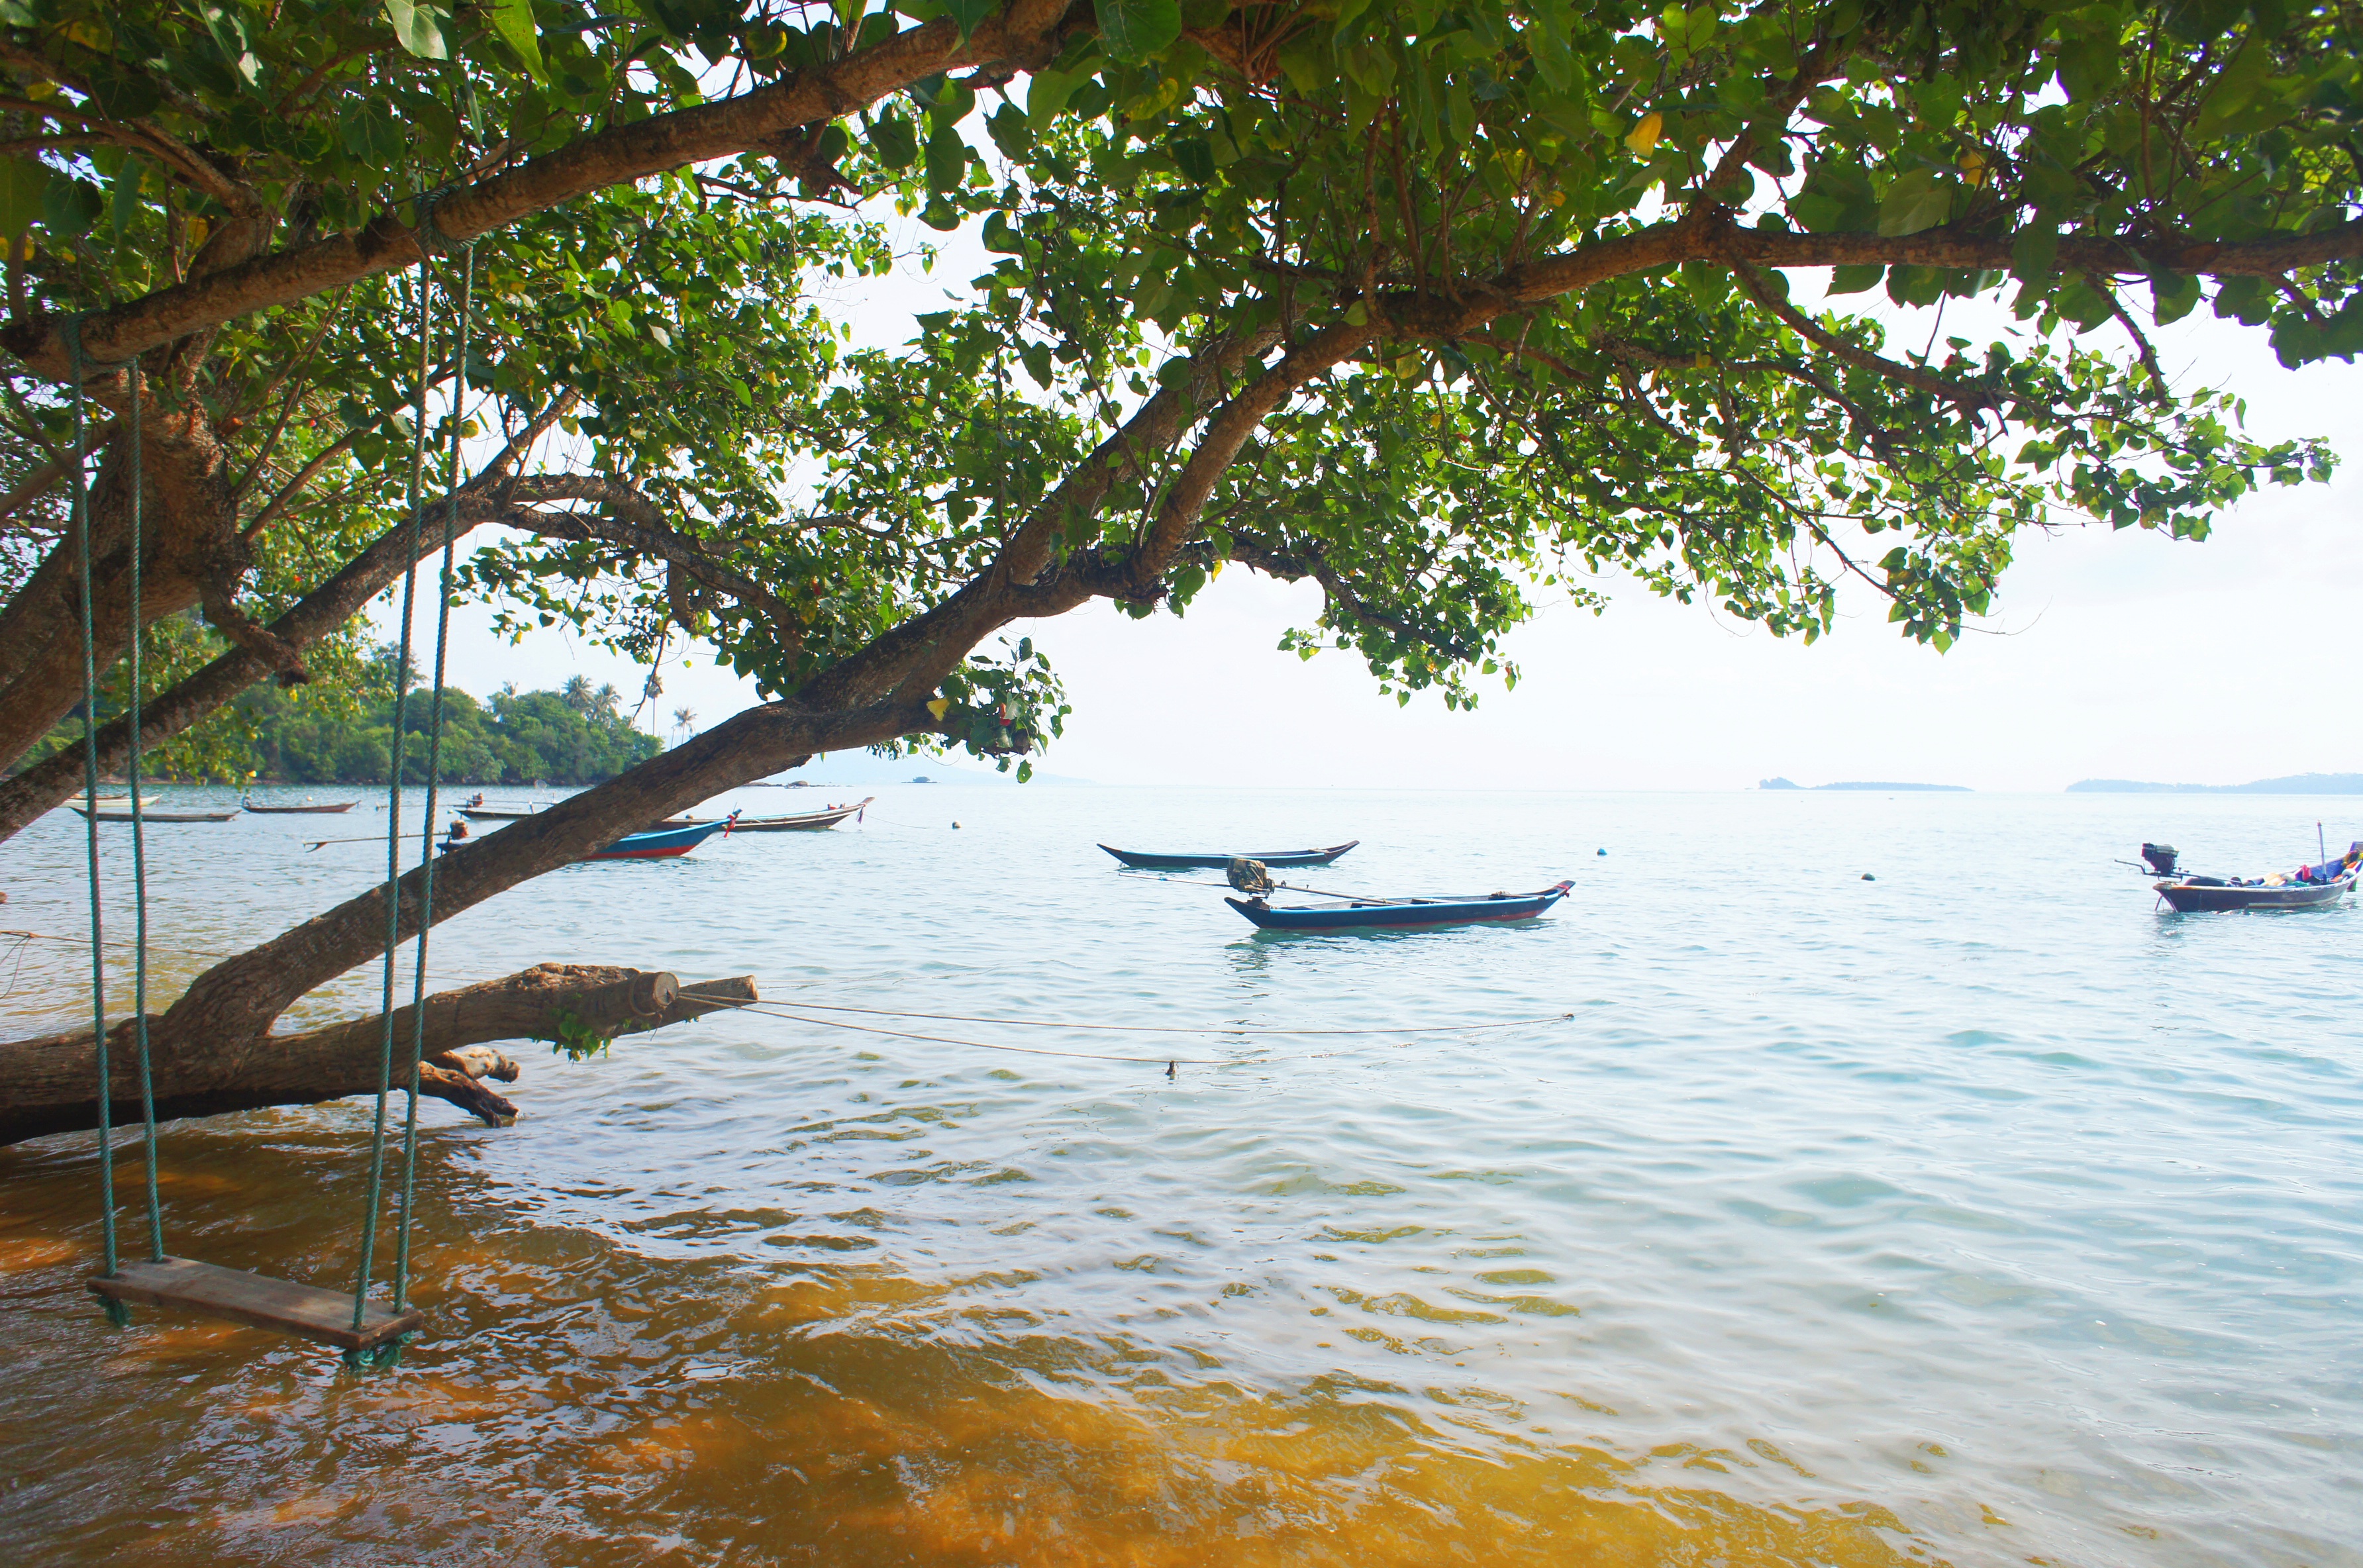
beach, sea, tree, water, boat, river, vehicle, island, romantic, resort, boating, watercraft, seesaw